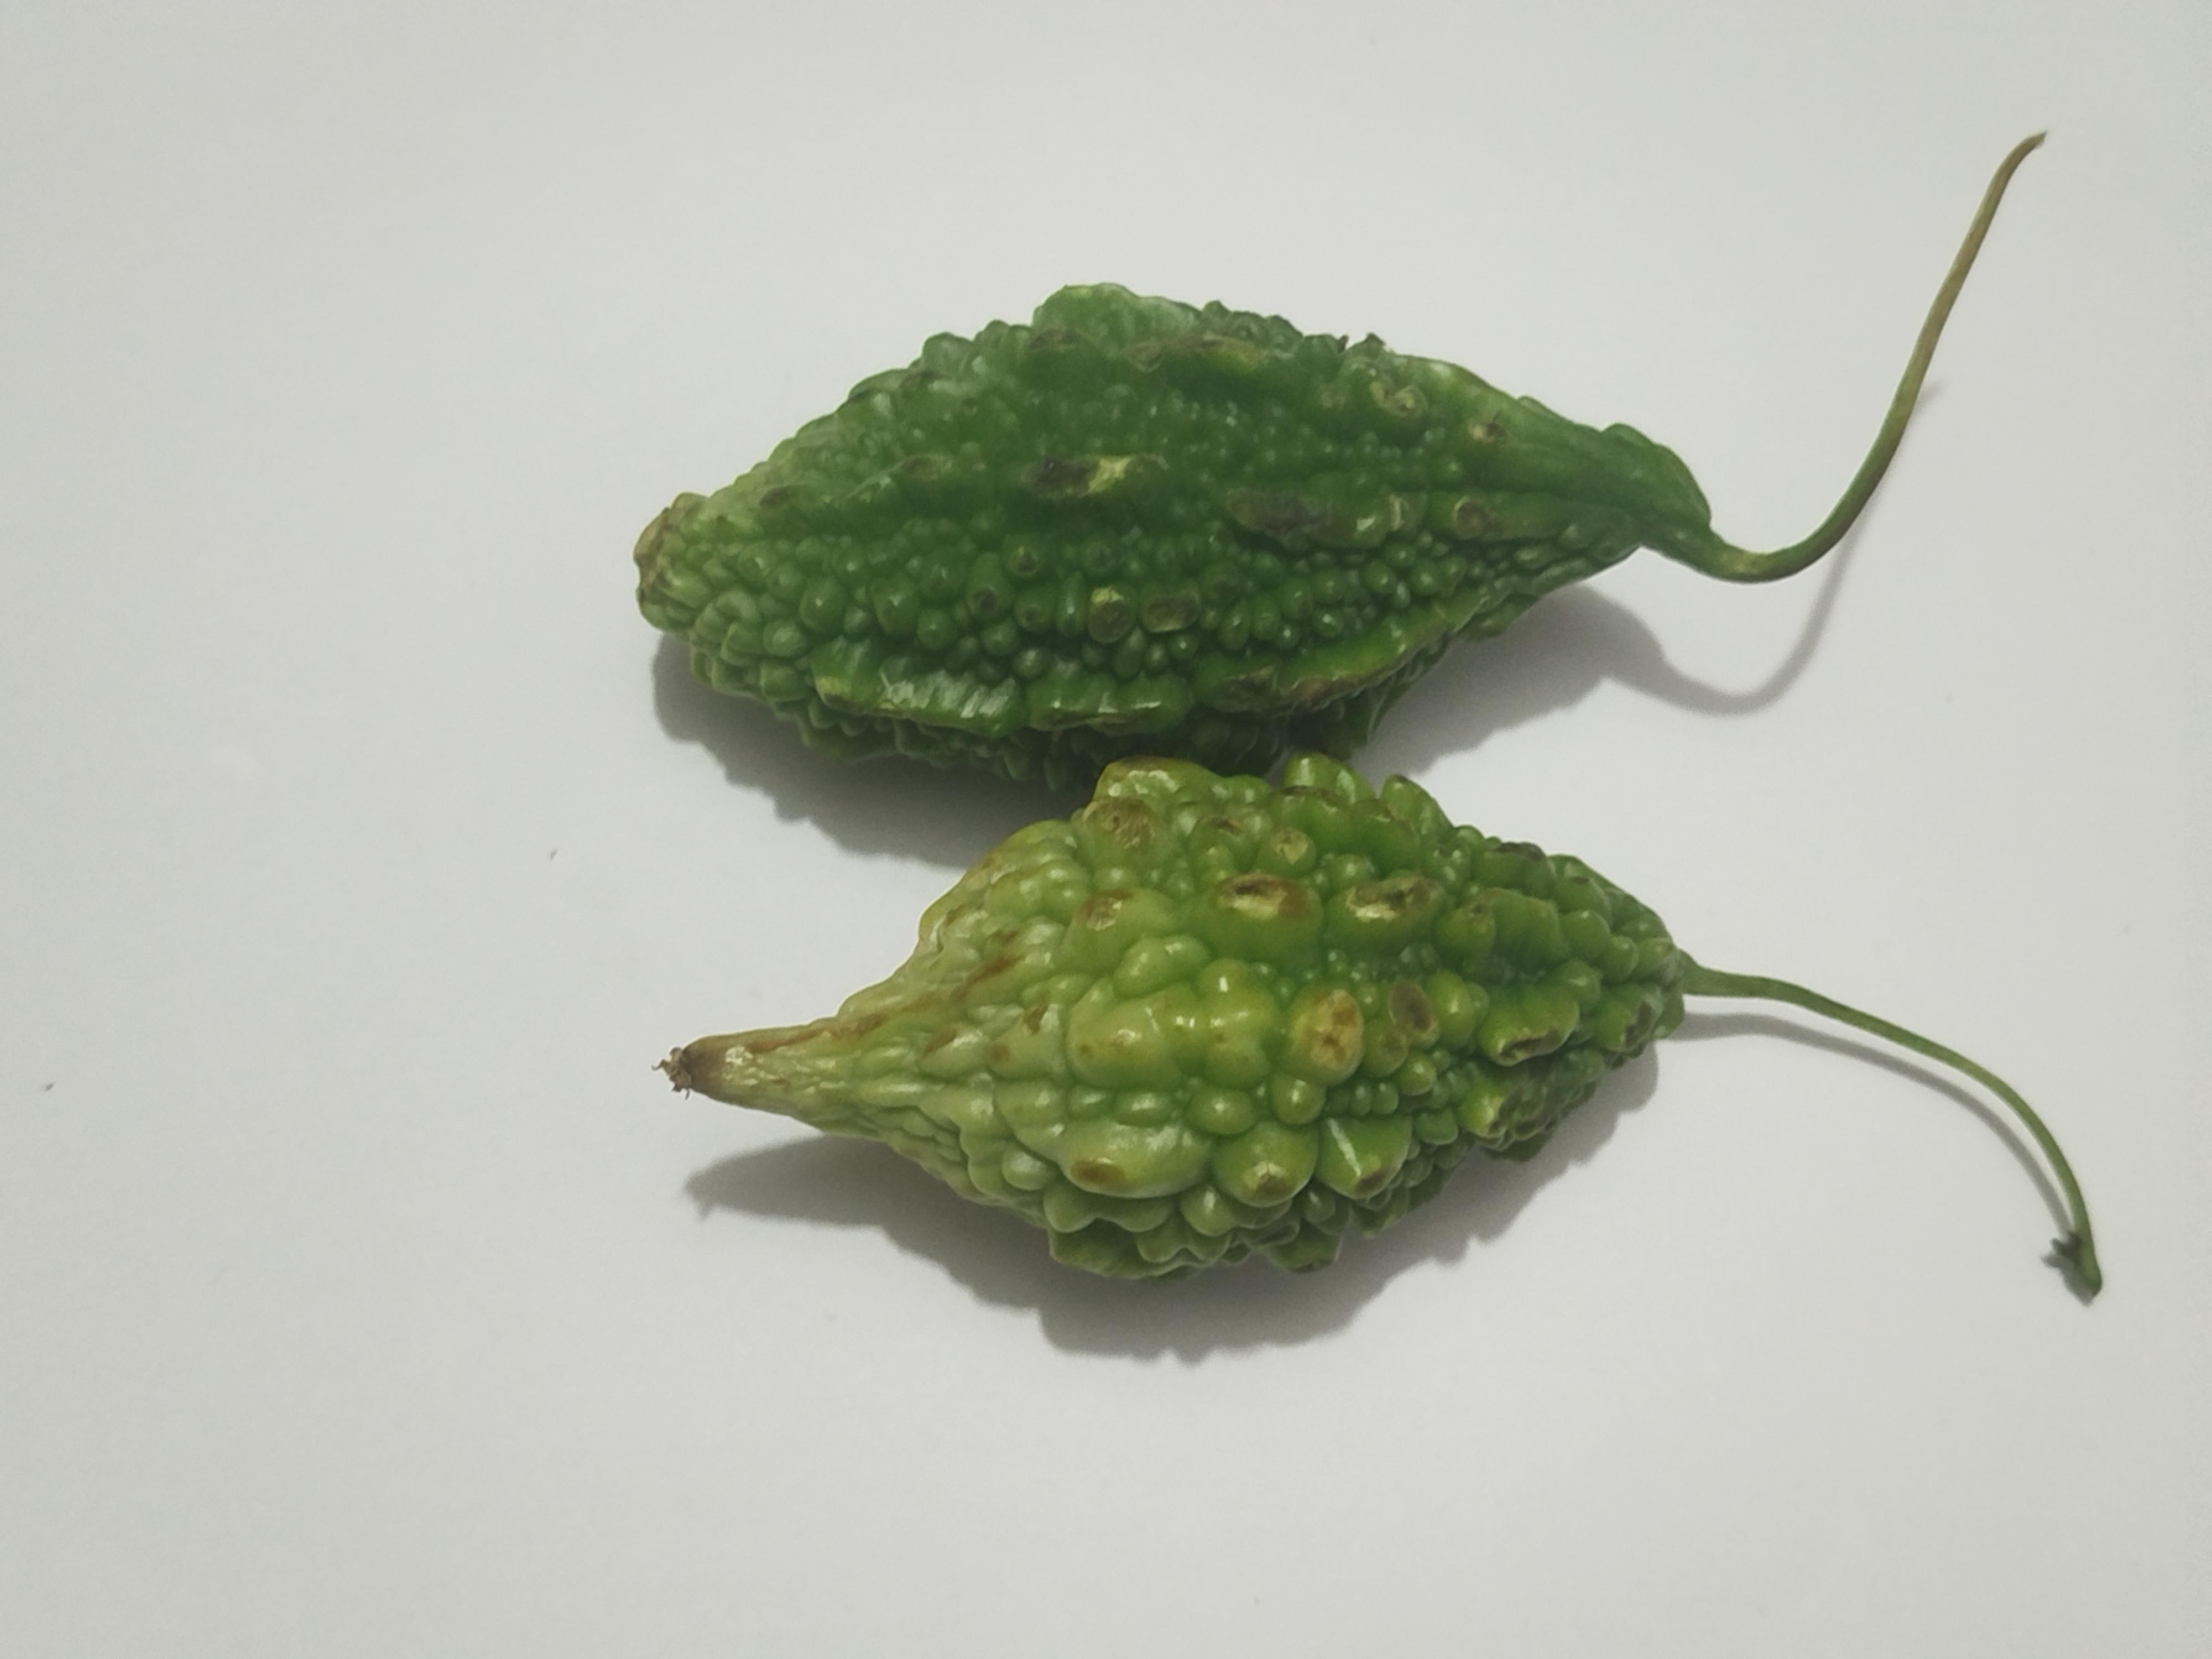
Label: Bitter melon